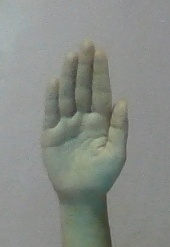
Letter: seen